TEC-1

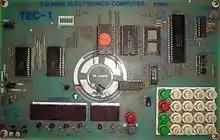
TEC-1 with optional function key and alternate placement for Reset key, capacitor and voltage regulator missing from the PSU circuit at the bottom left

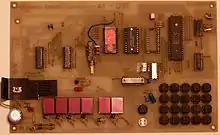
The prototype PCB of the TEC-1A computer. This was made to test new display latches. Further modifications were made to the design before the TEC-1A PCBs were mass produced.

The base configuration had 20 keys for the main input (16 hexadecimal keys for numeric input and keys labelled AD (for address), GO (to execute a program), + and -. There was also a reset key in the standard configuration and an optional upgrade had a function key.